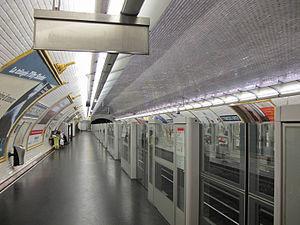
Saint-François-Xavier est une station de la ligne 13 du métro de Paris, située dans le 7ᵉ arrondissement de Paris.